Crowsnest Formation

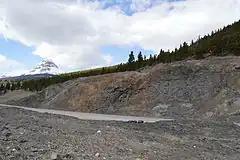
The west end of the type section of the Crowsnest Formation, on the Crowsnest Highway west of Coleman, Alberta.

The Crowsnest Formation, also called the Crowsnest Volcanics, is a geological formation in southwestern Alberta, Canada, on the southwestern margin of the Western Canada Sedimentary Basin. It was named for the Crowsnest Pass near Coleman, Alberta. The formation consists mostly of pyroclastic rocks that were laid down in a series of explosive eruptions about 100 million years ago during the Albian stage of the Early Cretaceous epoch. It contains unusual minerals such as melanite (a variety of andradite garnet) and analcime (a variety of zeolite).